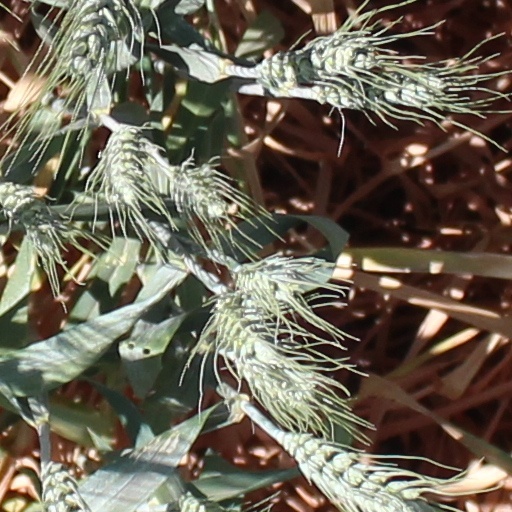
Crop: wheat